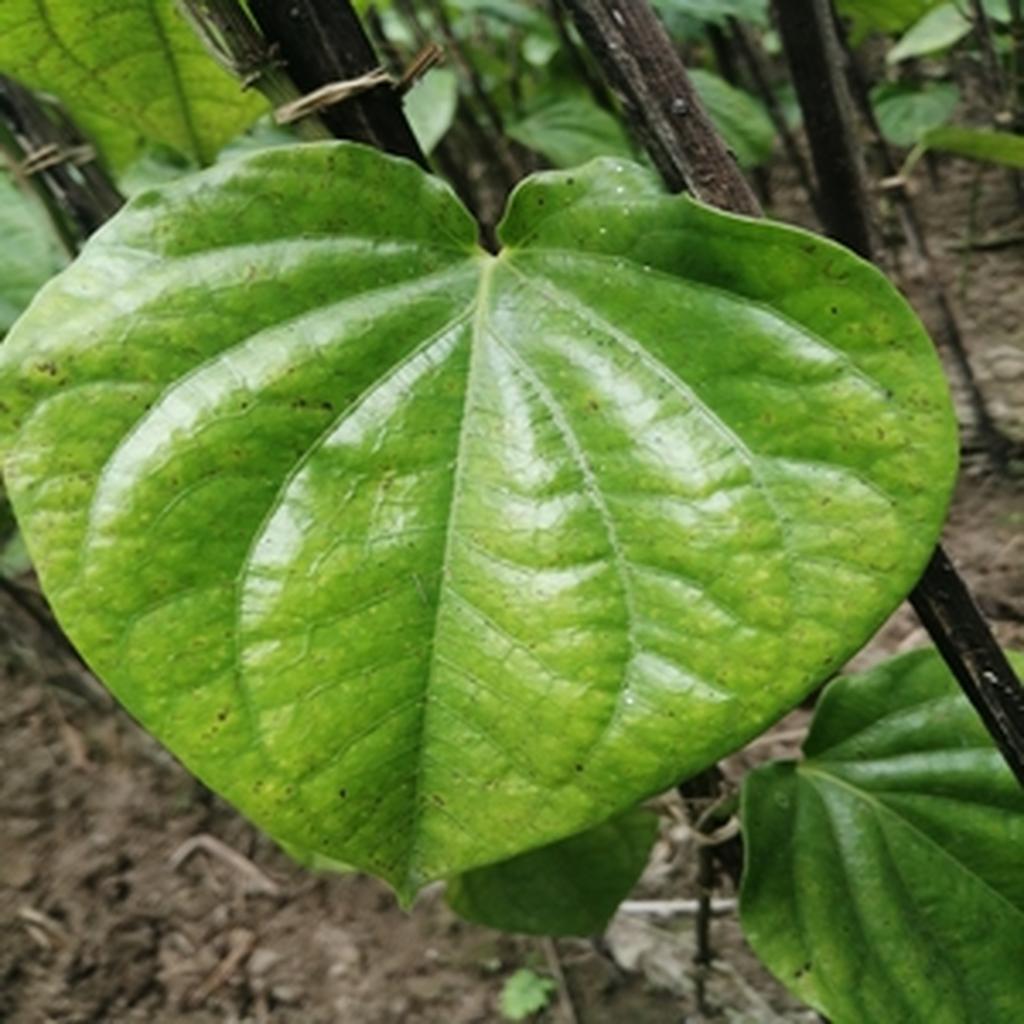
Label: Leaf_Spot